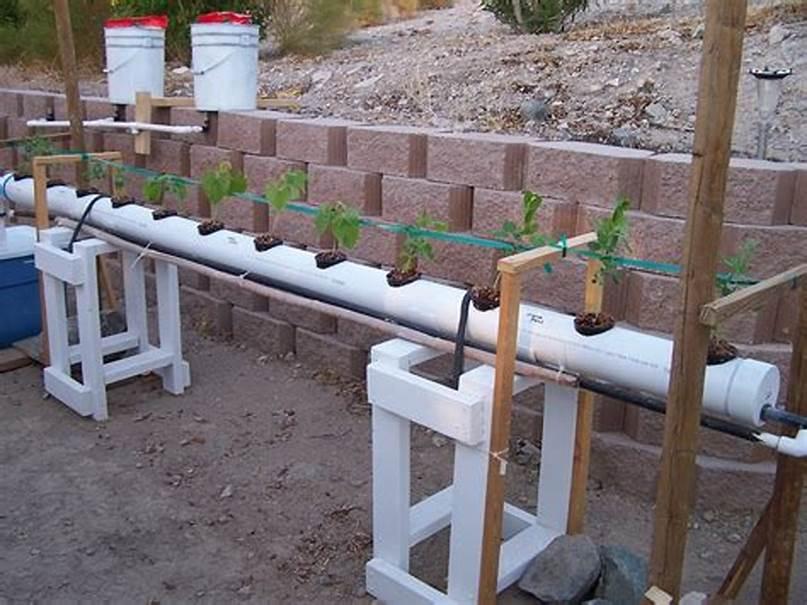
Mimea imepandwa kwenye mabomba meupe ya plastiki. Imepangwa kwa mstari na mizizi yake iko ndani ya maji yenye virutubisho bila kutumia udongo. Kuna mabomba yanayopita maji kutoka kwenye tanki hadi kwenye mizizi ya mimea. Mimea inaonekana yenye afya na kijani kibichi ikionyesha kuwa inapata virutubisho vya kutosha.